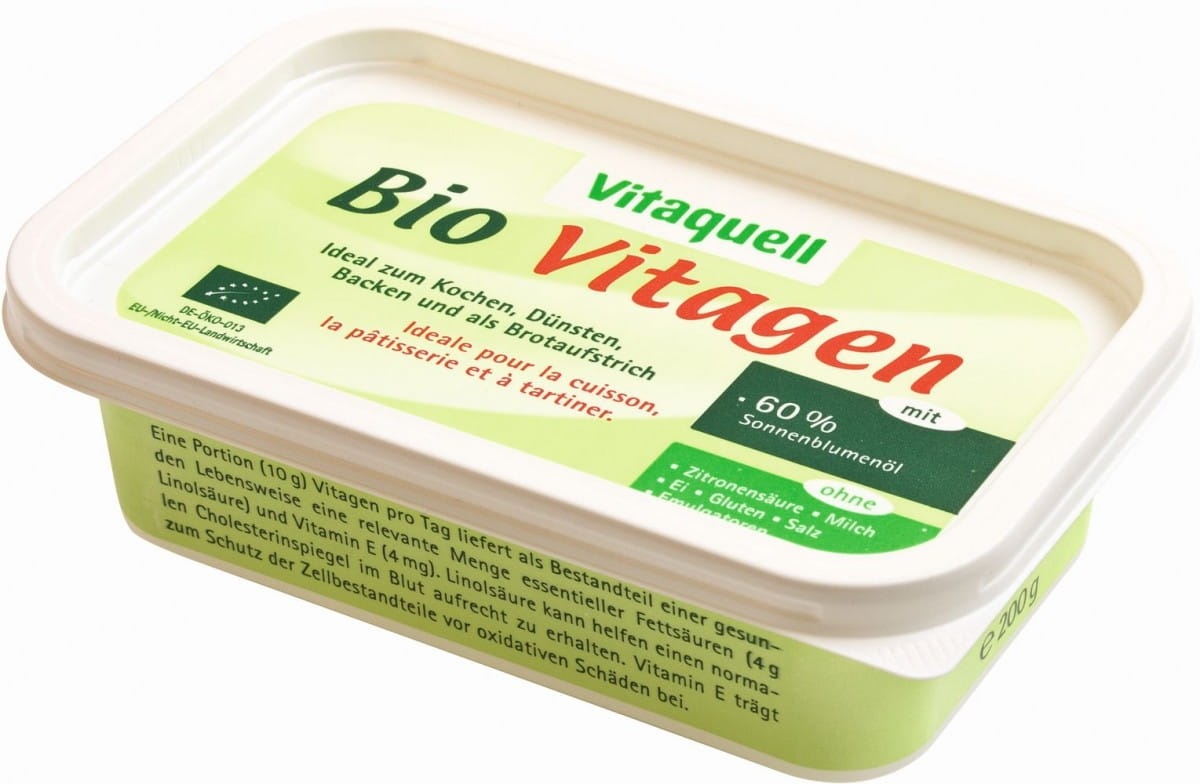
Margarine Vitagen BIO 200 g - VITAQUELL
BESCHREIBUNG Ohne Zitronensäure Frei von Milcheiweiß, Milchzucker (Laktose), Gluten und Eiern. Frei von Hefe. Frei von künstlichen Farb-, Aroma- und Konservierungsstoffen. Aus 60 % Bio-Sonnenblumenöl. Es ist nicht gehärtet. Perfekt für gesundes Essen. Empfohlen zum Streichen, Kochen und Backen. ZUTATEN Sonnenblumenöl*, (60%) Palmöl*, Öl Palm* (* Zutat aus kontrolliert biologischem Anbau) NÄHRWERT PRO 100 g Energiewert 3700kJ / 900kcal Fett: 100 g; einschließlich gesättigter Säuren: 36 g; Kohlenhydrate: 0 g; einschließlich Zucker: 0 g; Protein: 0 g; Salz: 0 g Vitamin E: 40 mg
Brand: VITAQUELL
Category: Food, Beverages & Tobacco > Food Items > Dairy Products > Butter & Margarine > Margarine